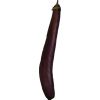
Label: Eggplant long 1